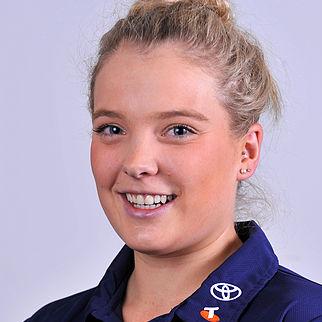
Age: 24